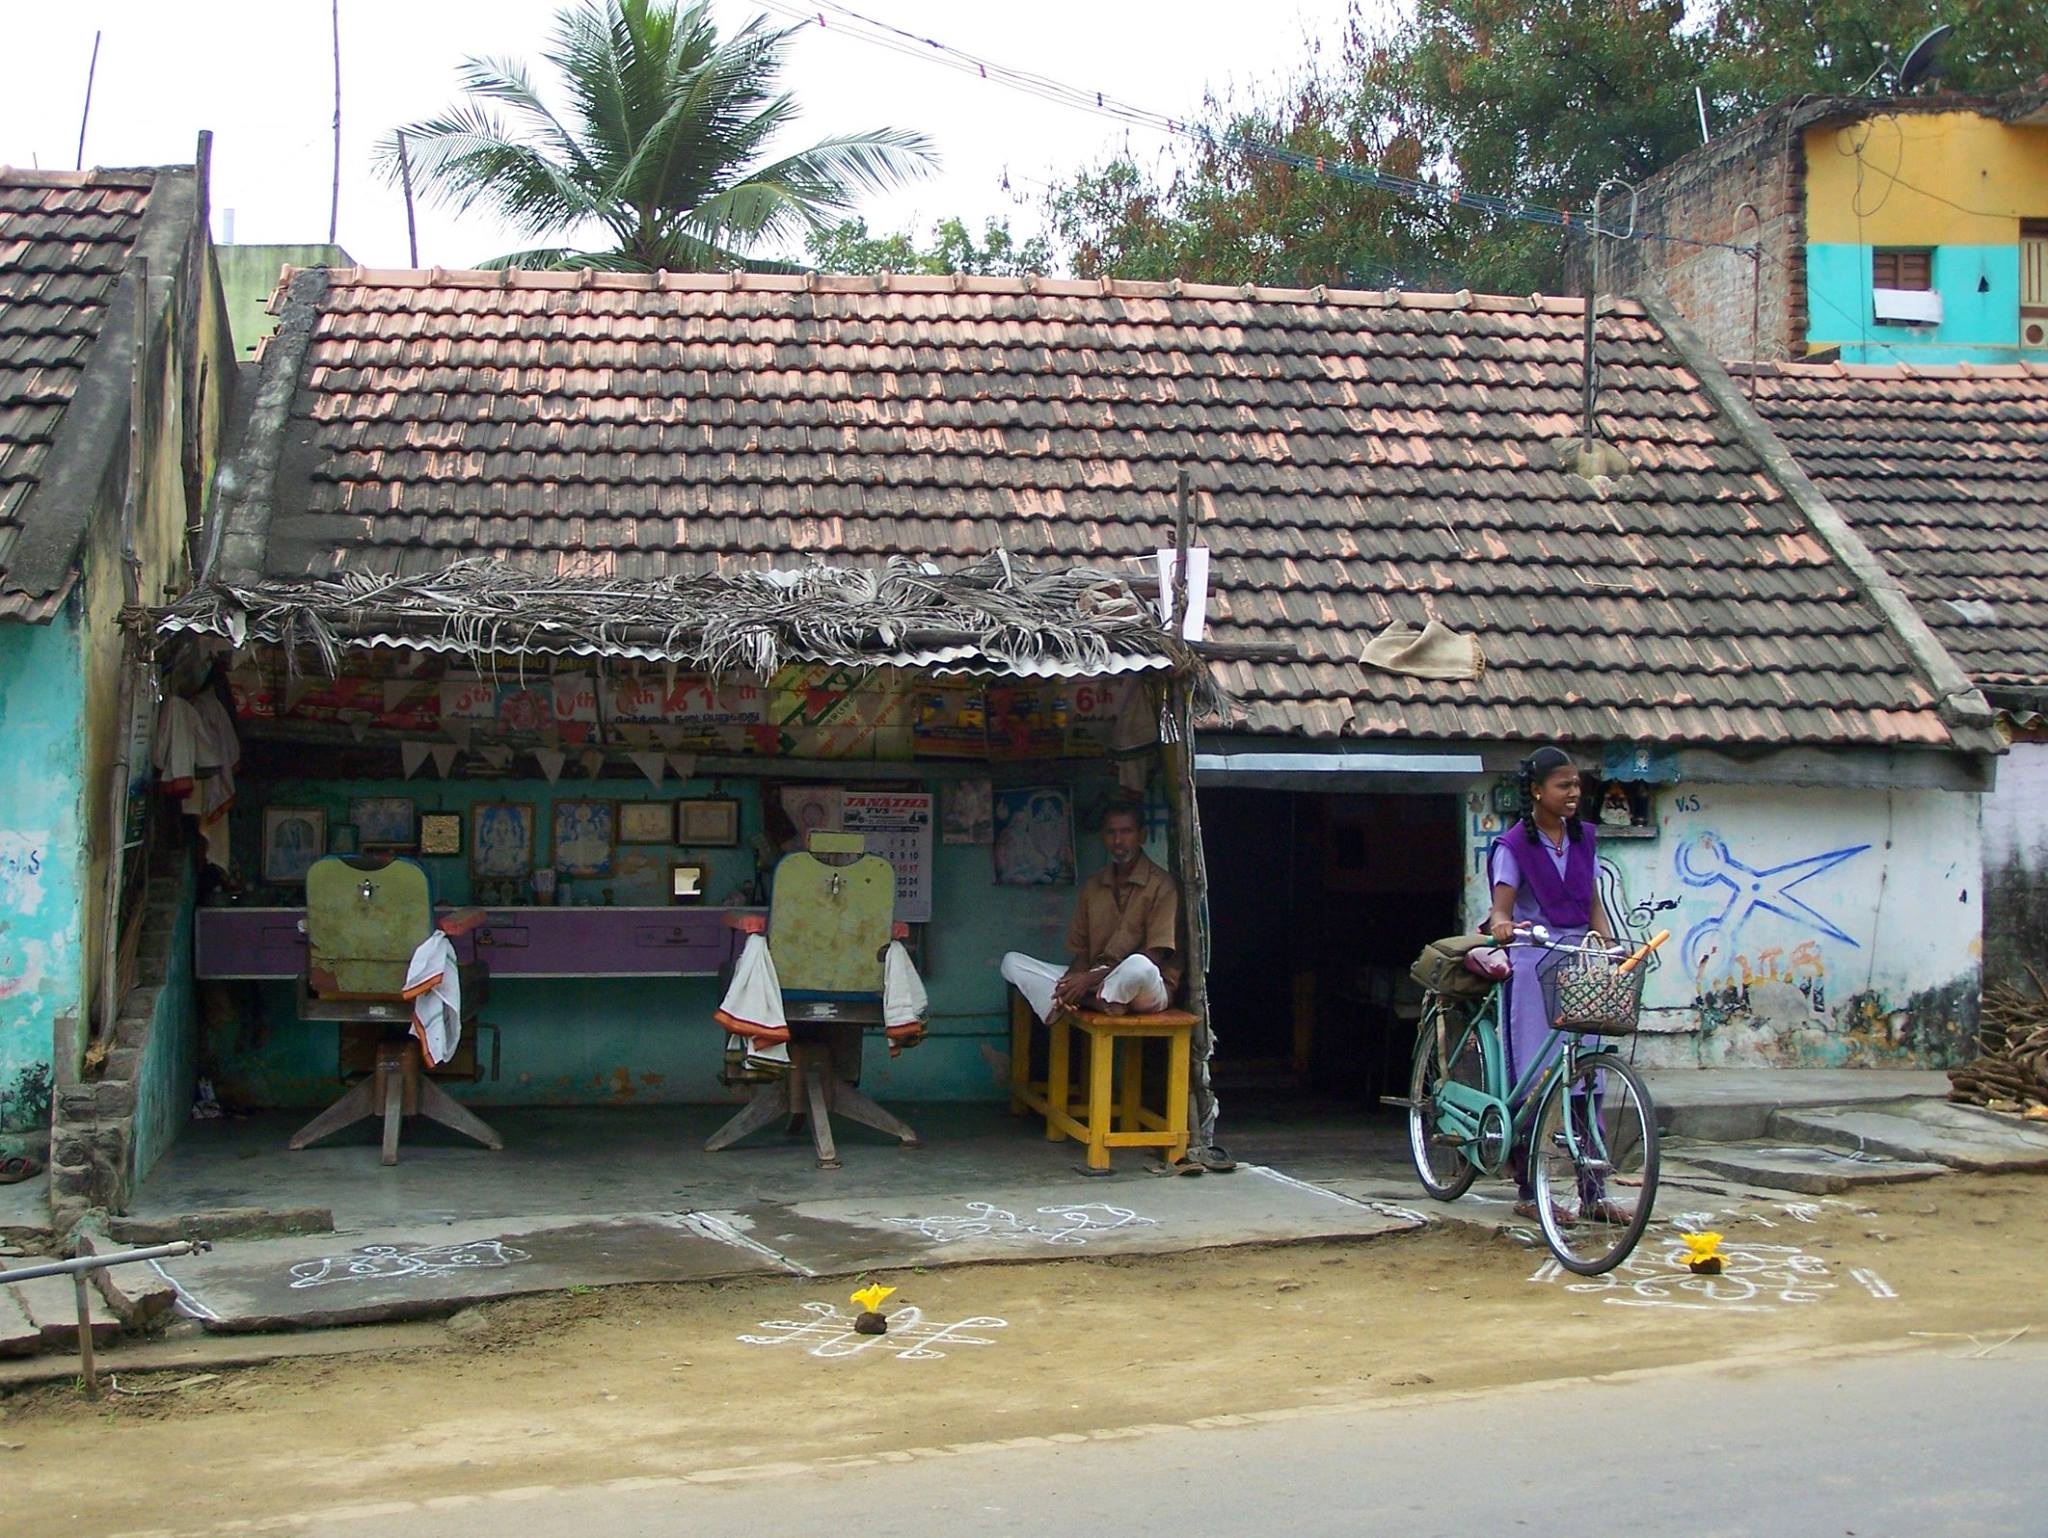
village, cyclist, tourism, temple, india, schoolgirl, barber, slum